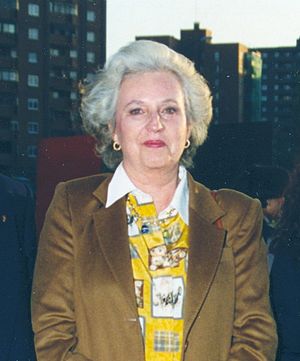
Pilar de Borbón
Pilar de Borbón var en spansk infanta og storesøster til kong Juan Carlos af Spanien.